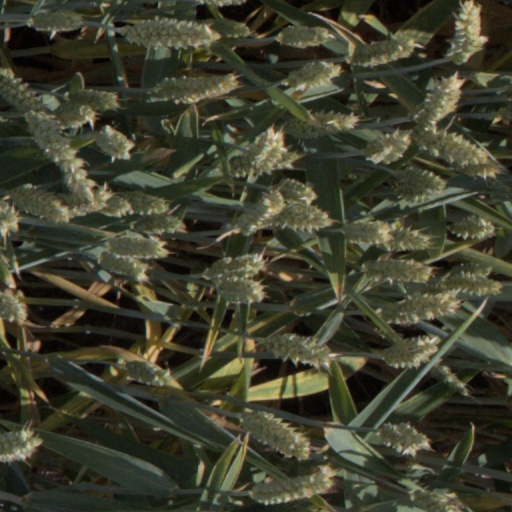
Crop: wheat